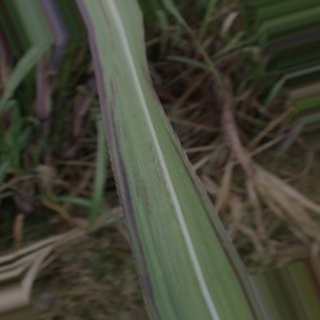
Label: sugarcane_bacterial_blight